Amagertorv

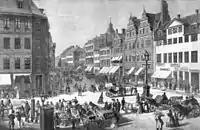
Store Lækkerbisken

In the 16th and 17th century the square became a setting of festivals and chivalrous tournaments. In the same time, Amagertorv continued to be the premier marketplace of the city, and from 28 July 1684 all sale of fresh produce was to take place in the square. From 1656 the city's leading inn was also located on the square.